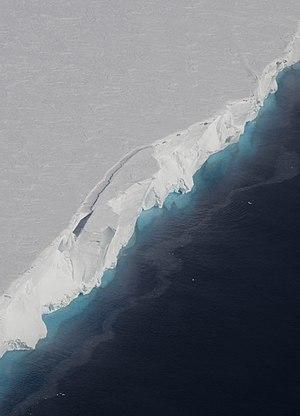
La barrière de Dotson est une barrière de glace d'Antarctique occidental. Large d'environ 50 km, elle s'étend le long de la côte de Walgreen de la terre Marie Byrd, entre la péninsule du Bear et la péninsule de Martin. Elle a été baptisée en l'honneur de l'officier américain William A. Dotson.